748th Cavalry Regiment (United States)

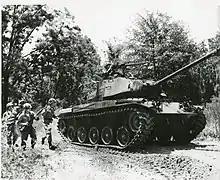
Guardsmen of Troop B, 1st Reconnaissance Squadron, 108th Cavalry maneuver with an M41 Walker Bulldog tank, Fort Stewart, July 1961

For the duration of its existence, the 1st Squadron conducted annual summer training alongside the division at Fort Stewart. On 1 January 1968, when the 48th Armored was inactivated, the 1st Squadron was broken up. HHT and Troop C consolidated as Troop C, 1st Squadron, 196th Cavalry. Troop A became Company D of the 878th Engineer Battalion; Troop B consolidated with HHC, 1st Battalion, 108th Armor; and Troop D (Air) became the Service Company of the 214th Artillery's 2nd Battalion. The 748th was never authorized a distinctive unit insignia or coat of arms.